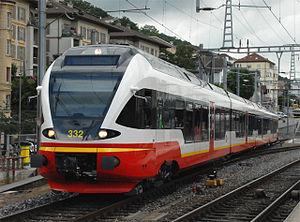
La Compagnie de chemin de fer Régional du Val-de-Travers est une ancienne entreprise suisse créée en 1881 et disparue, par fusion, en 1999.